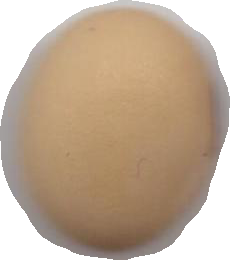
Variety: Anjasmoro